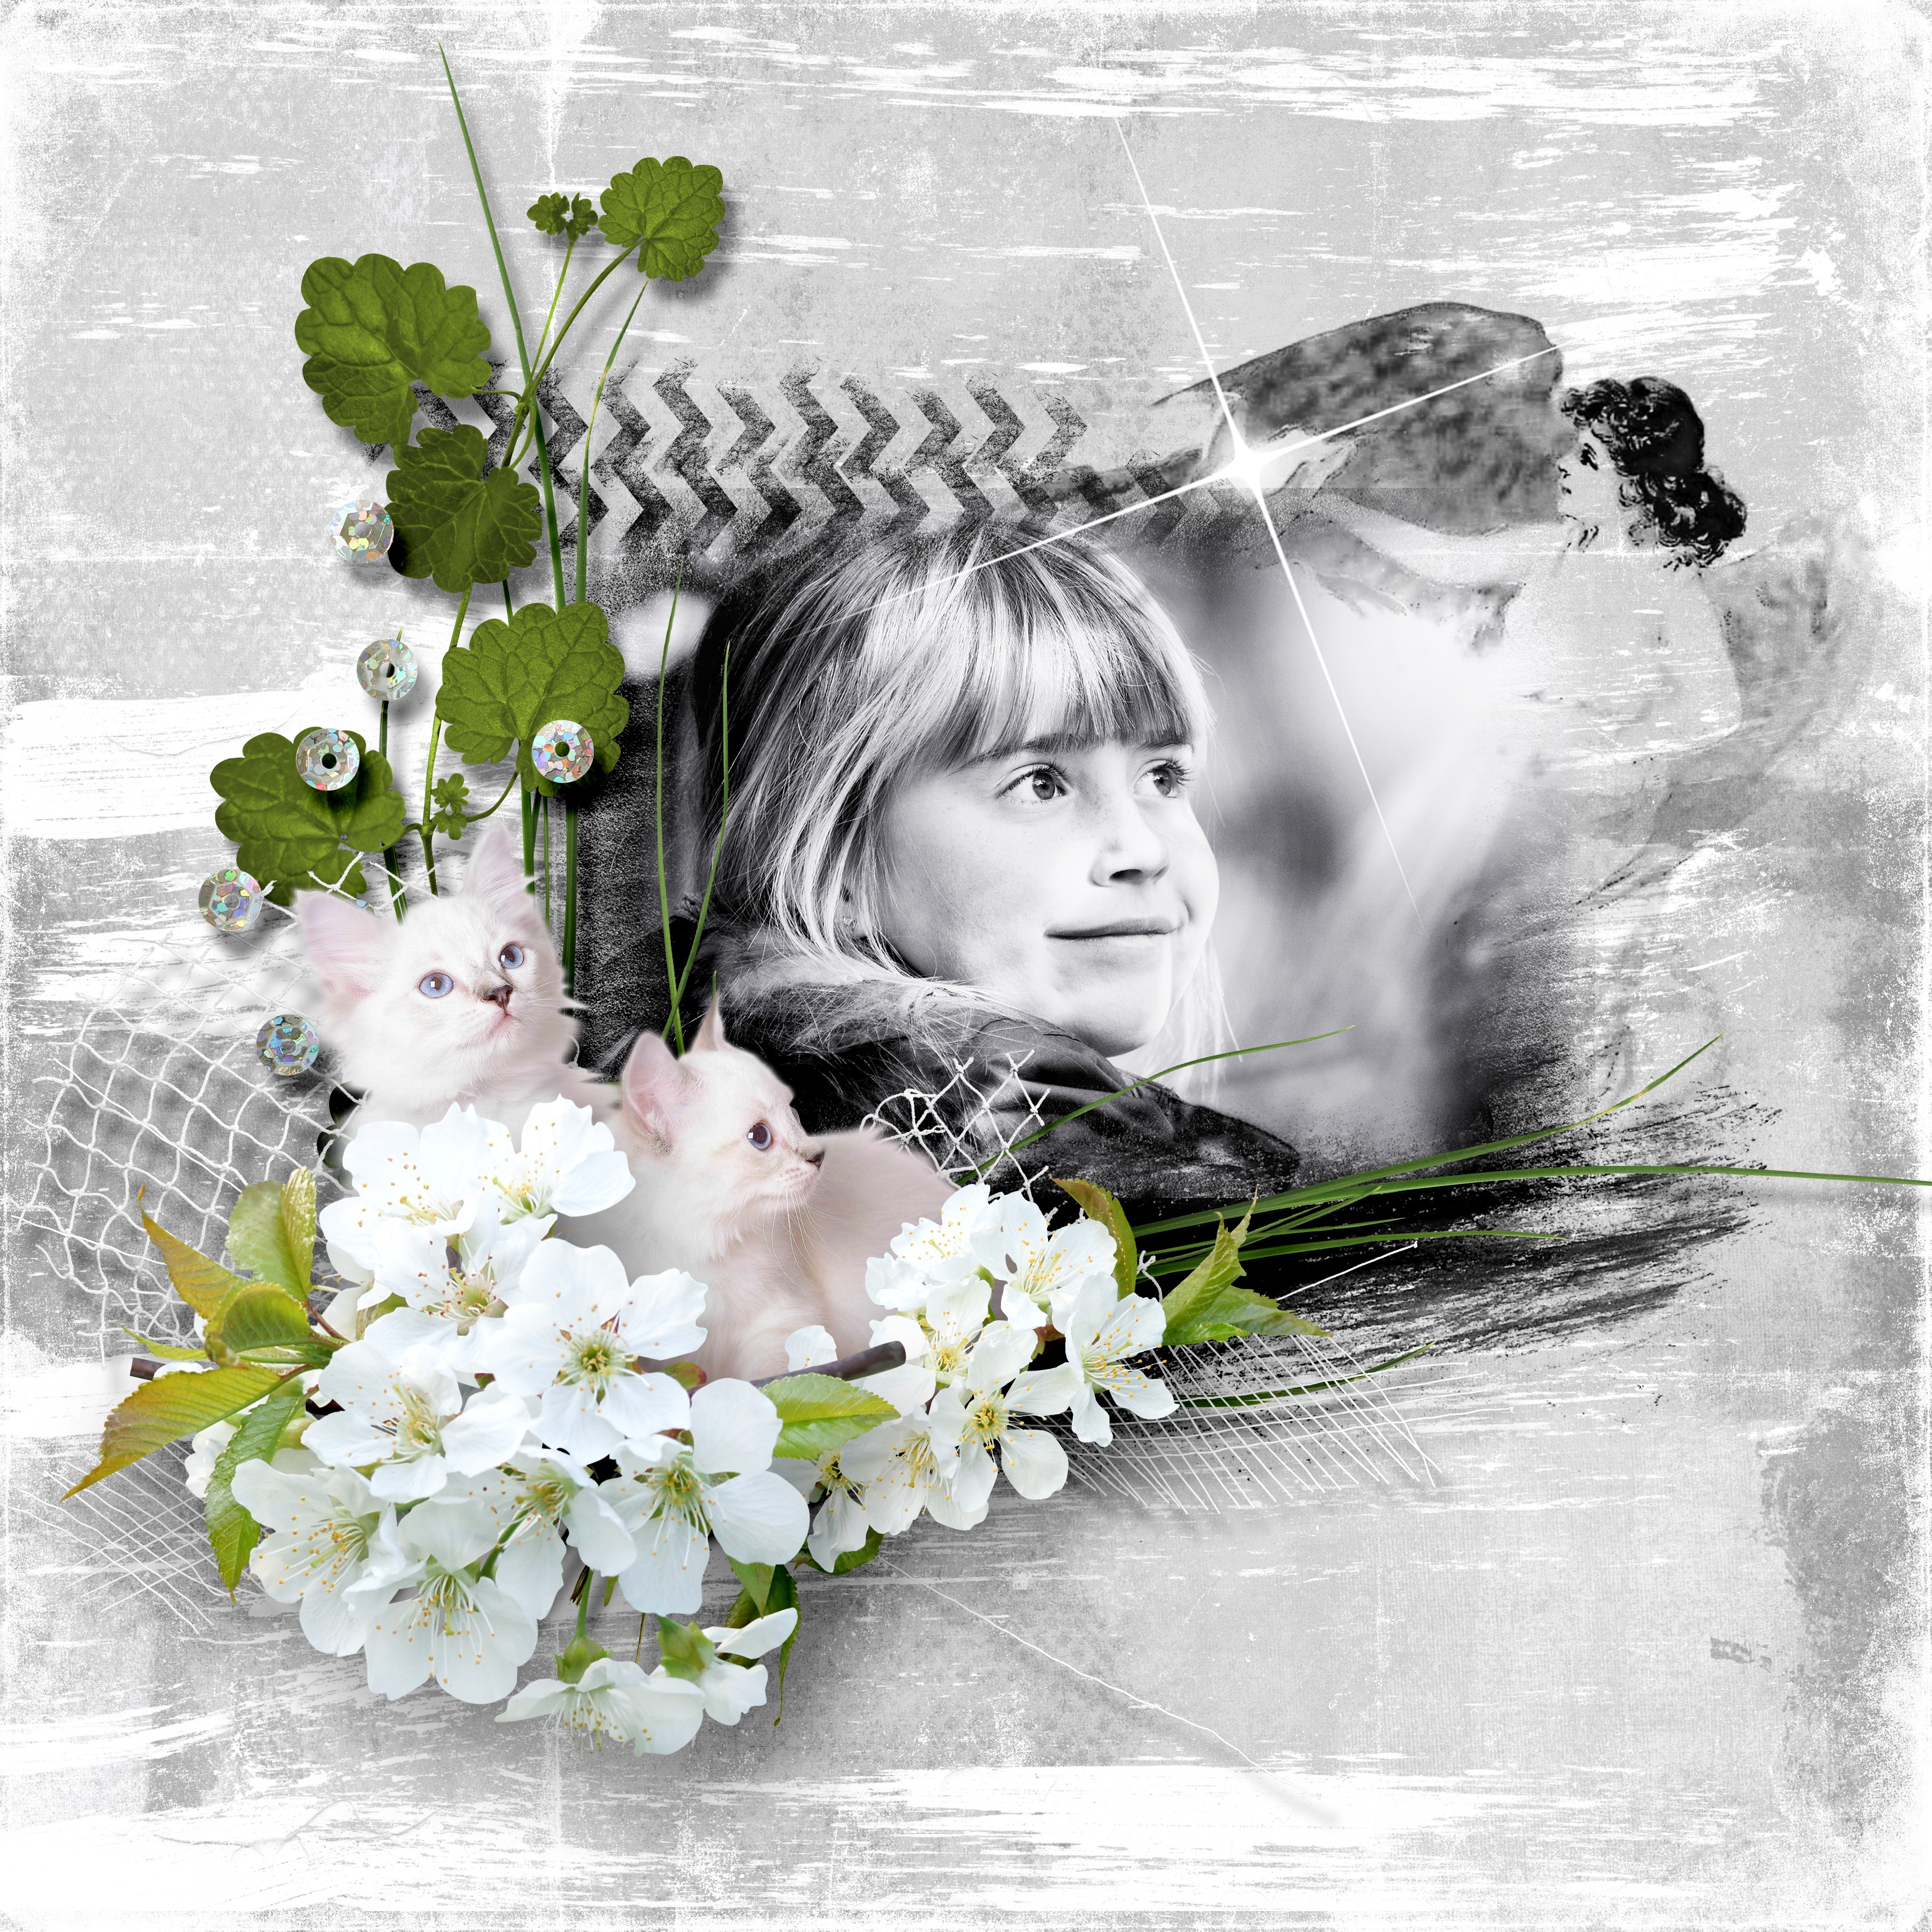
black and white, white, flower, spring, art, sketch, illustration, design, digital, floristry, flower bouquet, scrapbook, floral design, monochrome photography, flower arranging, vanilla m, photos by pixabay, piece of heaven